Annular fluidized bed

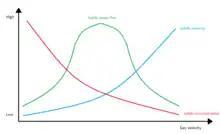
Influence of gas velocity in the Annular Fluidized Bed

Bubbling occurs in the annular fluidized bed caused by the introduction of gas by the central nozzle at a certain velocity moves in the general upwards direction. The sudden eruption of gas at the central nozzle causes particles to be transport in the bubbles wake By increasing the velocity of the annulus results in an increase in the bubble size and the bubbling velocity. The new increase in bubble dynamics enables " “the ejected solids to penetrate deeper into the central gas jet”". As a result of this, the concentration and velocity of solids increases and consequently the solid optimum mass flux increases.